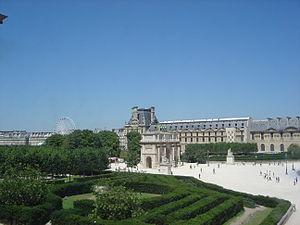
les jardins vus du Louvre à Paris
Le jardin du Carrousel est un espace aménagé à l'est du jardin des Tuileries, entre l'aile Marsan et l'aile de Flore du musée du Louvre à Paris, en France.